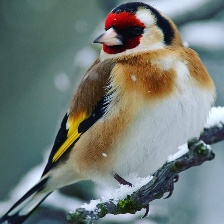
Species: EUROPEAN GOLDFINCH
Scientific name: CARDUELIS CARDUELIS
ImageNet parent category: goldfinch